Luc Tardif

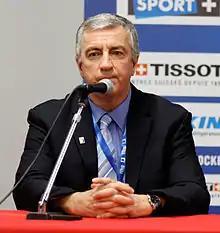
Tardif in 2013

Luc Tardif (born 29 March 1953) is a Canadian-born French ice hockey executive, and former professional ice hockey player. A native of Trois-Rivières, he played junior ice hockey in Quebec, then was an all-star player for the Université du Québec à Trois-Rivières. During his professional career, he became a naturalized citizen of France, won two Nationale A League titles, and won the Charles Ramsay Trophy four times with Chamonix HC as the league's top scorer. Later in his career, he was a player-coach for the Dragons de Rouen, then served as the team's vice-president and oversaw the youth hockey program.